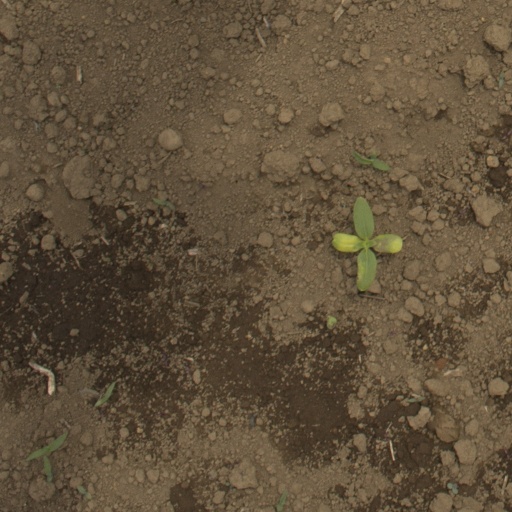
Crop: Jerusalem artichoke